Panteleimon Shatov

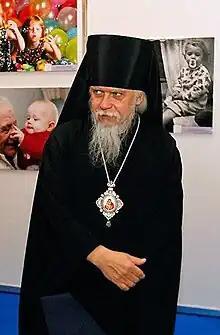

Bishop Panteleimon (secular name Arkadiy Viktorovich Shatov, ; 18 September 1950, Moscow) is the Russian Orthodox Bishop of Orekhovo-Zuyevo and chairman of the Synodal Department for Church Charity and Social Ministry, Russian Orthodox Church.